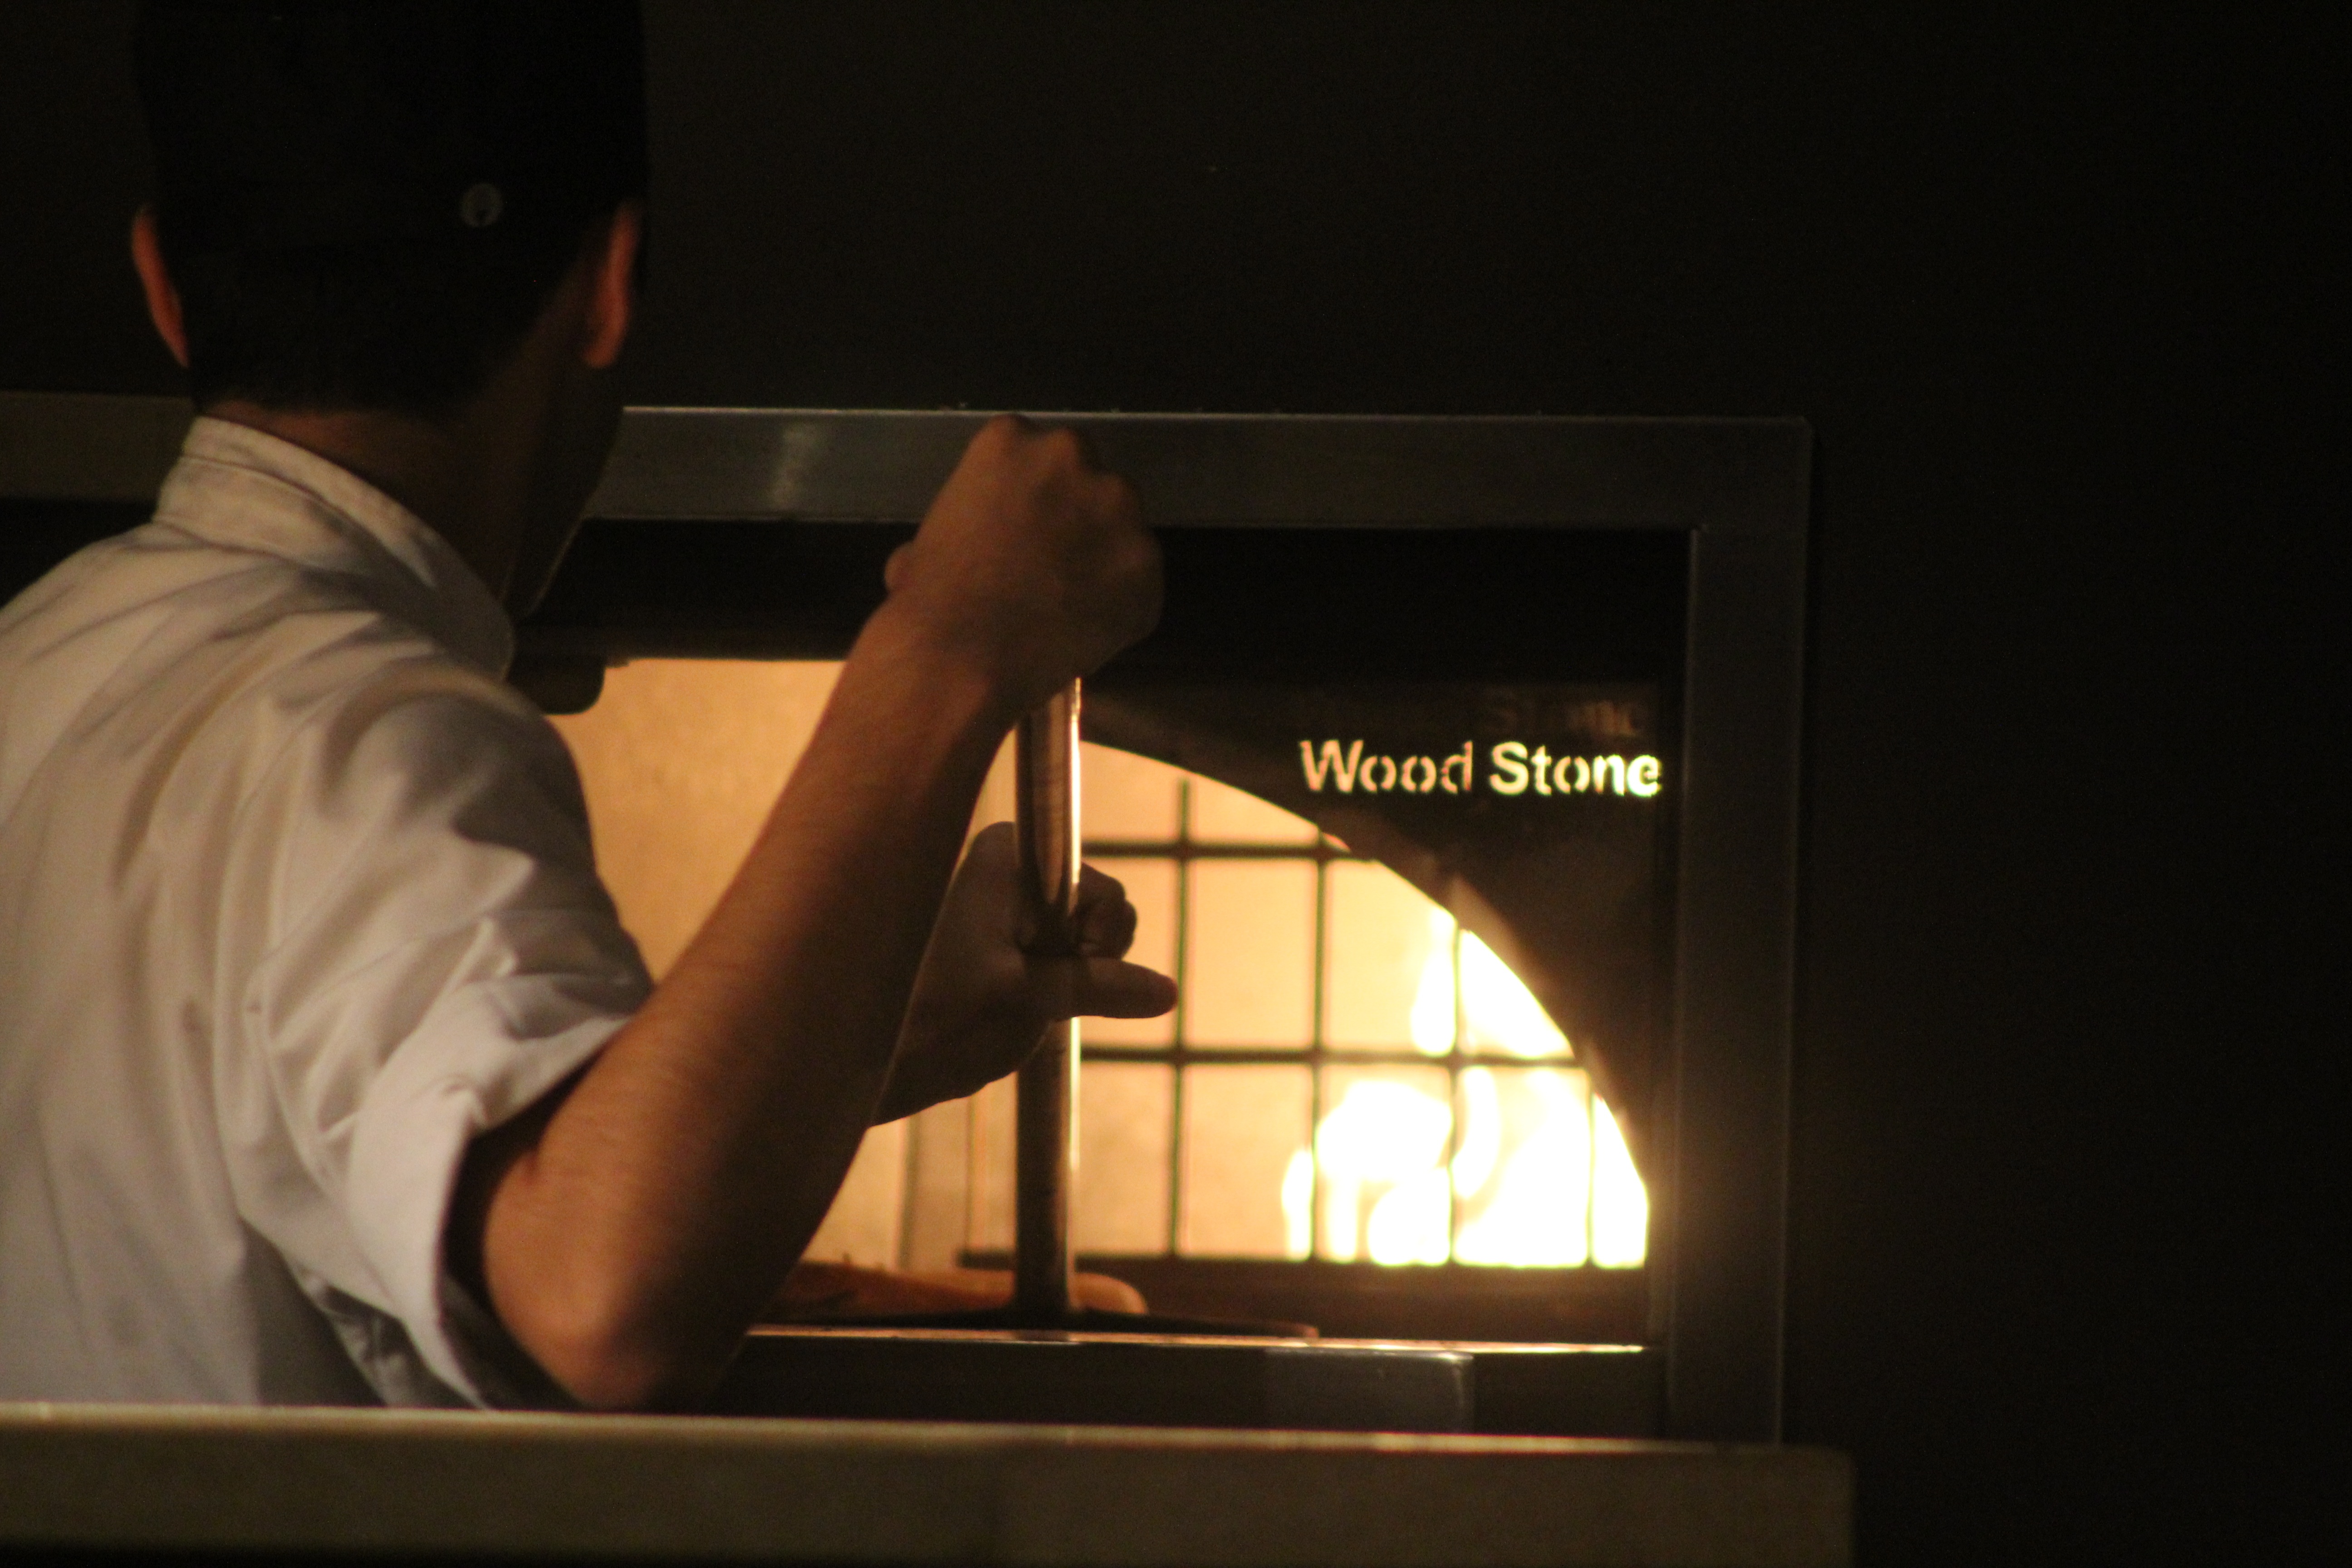
light, night, glass, restaurant, food, fire, darkness, lighting, cuisine, heat, pizza, italian, pizzeria, pizza restaurant